The Great Ghost Rescue (film)

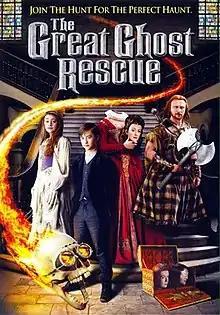
Film poster

The Great Ghost Rescue is a 2011 British fantasy horror family film directed by Yann Samuell and starring Emma Fielding and Georgia Groome. The film is based on Eva Ibbotson's 1975 novel of the same name.